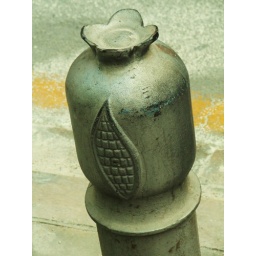
street fence in granada